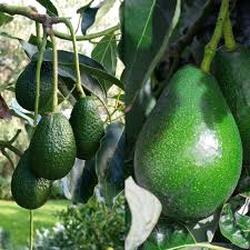
Label: Avocado